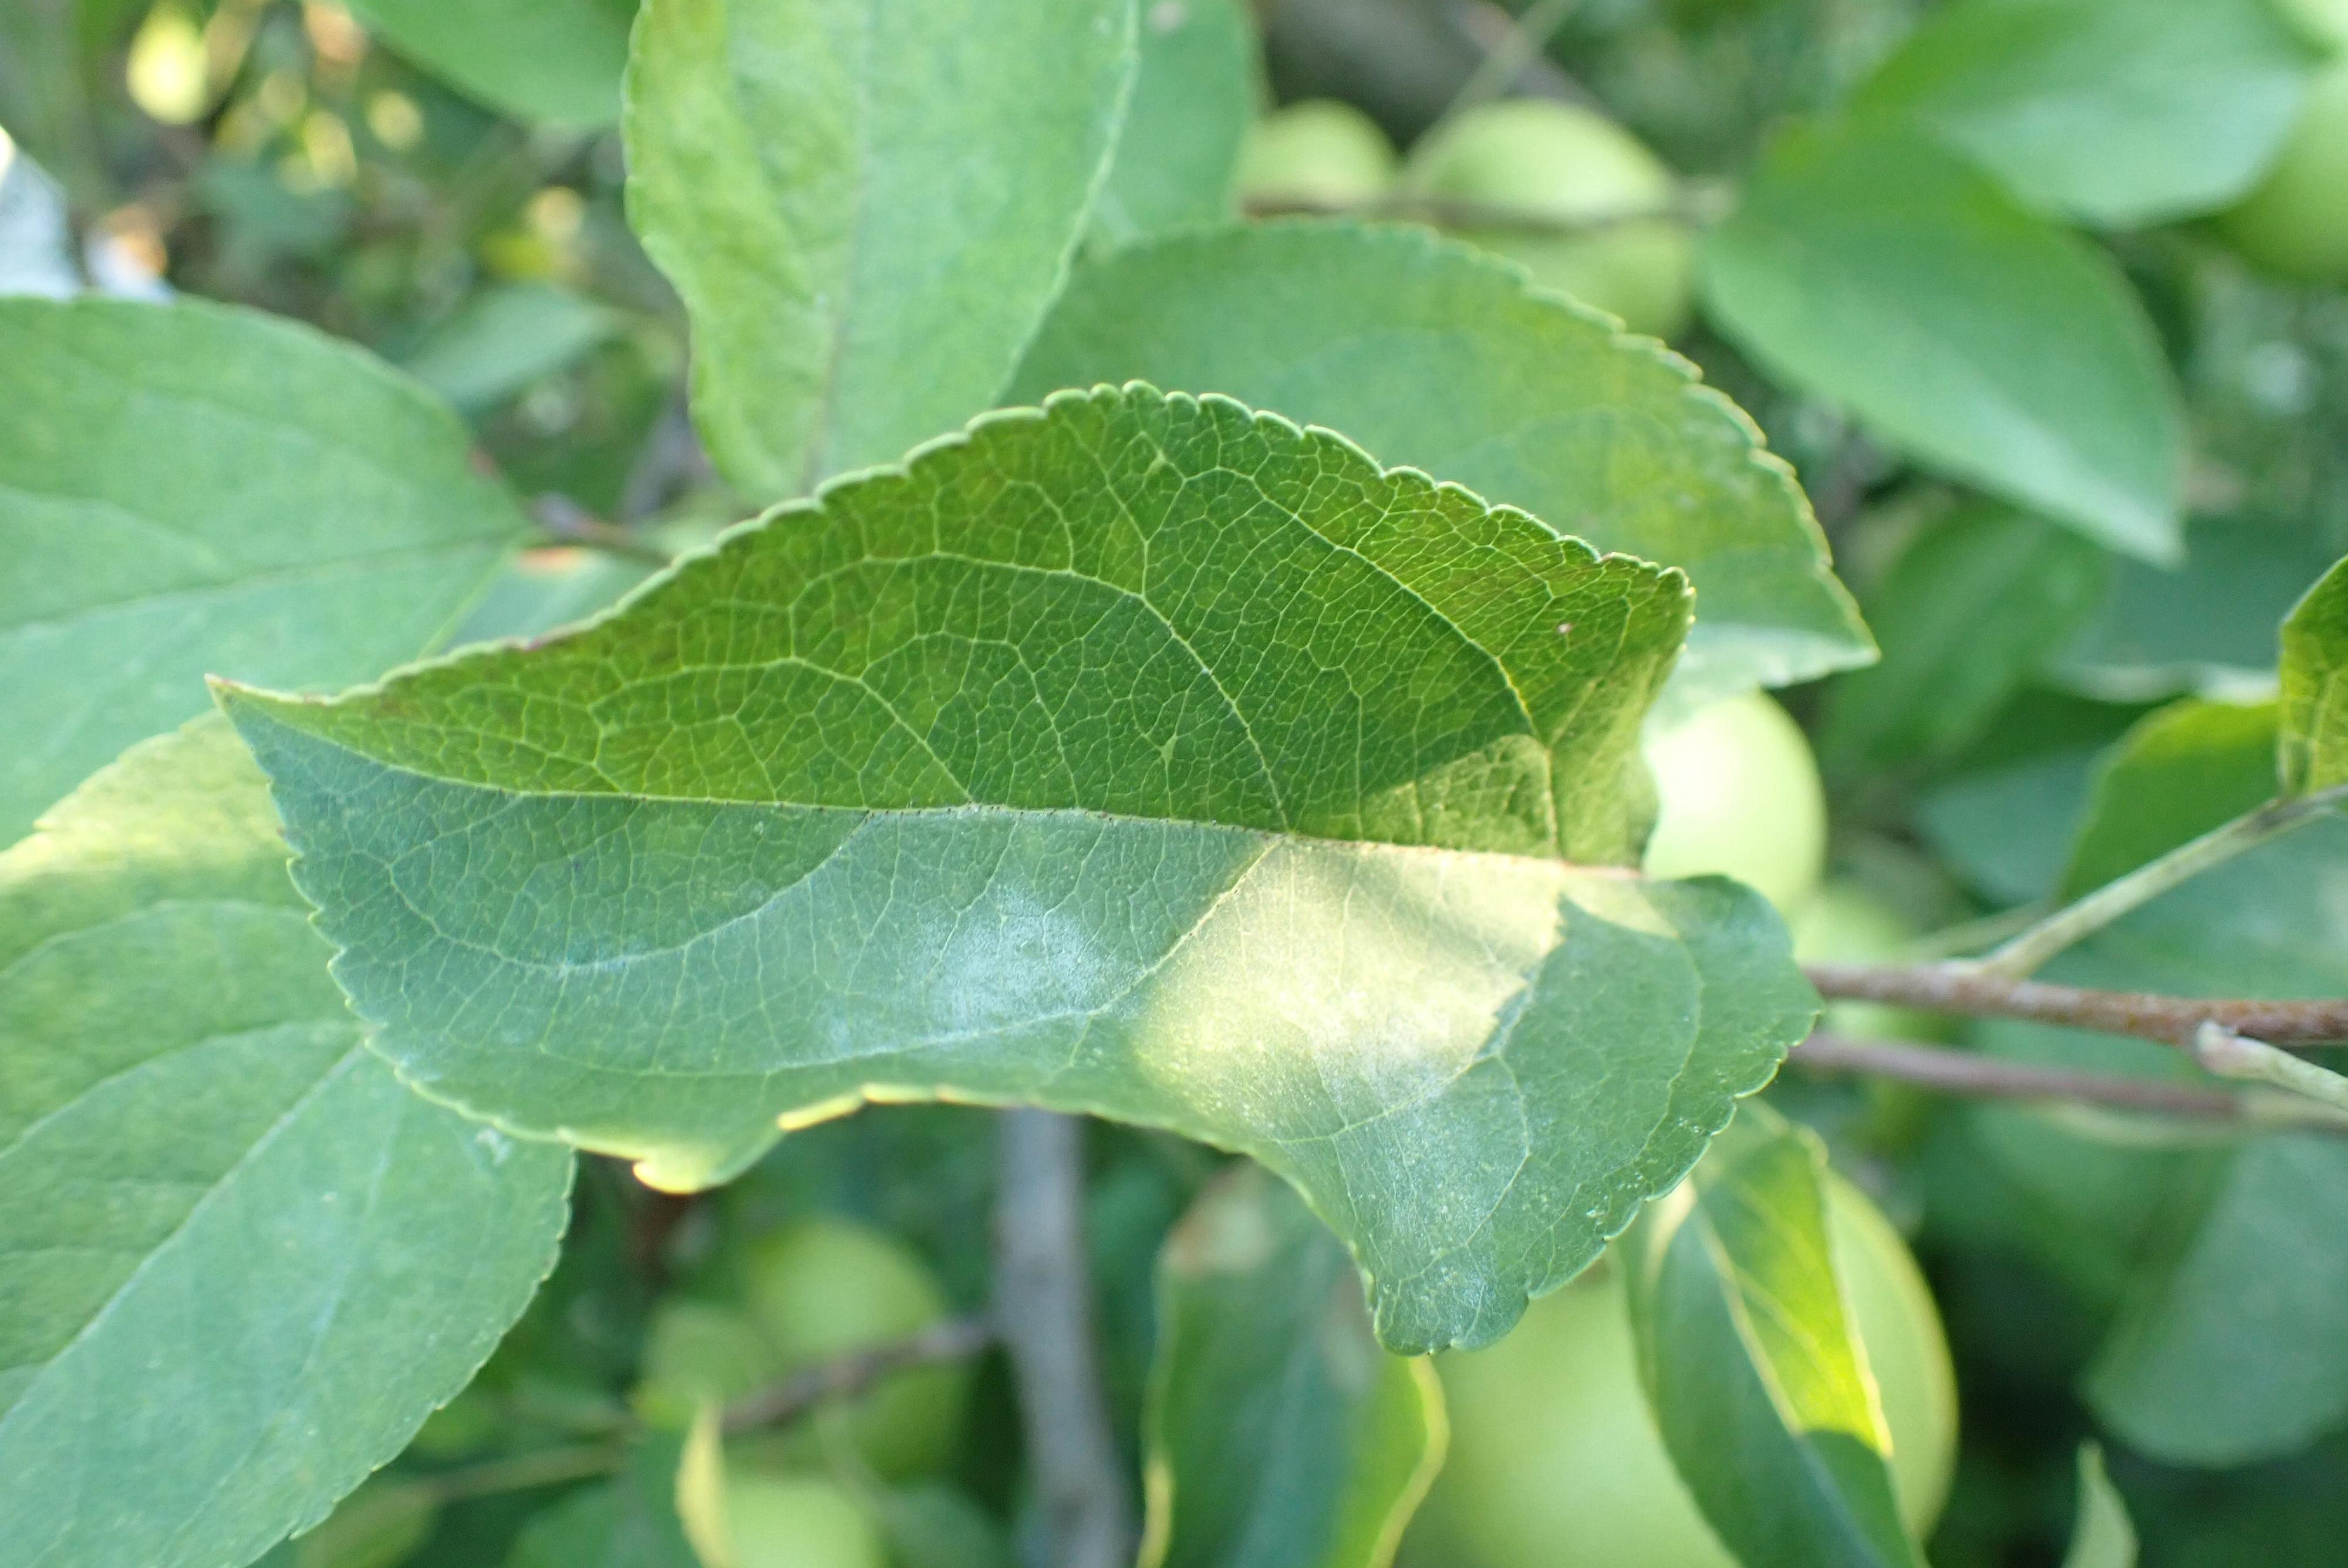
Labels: powdery_mildew